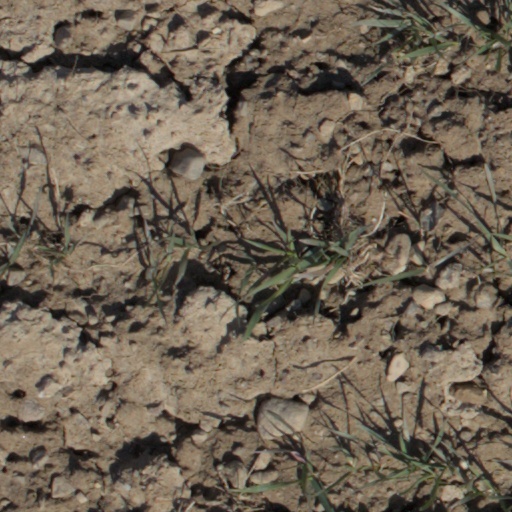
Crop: wheat